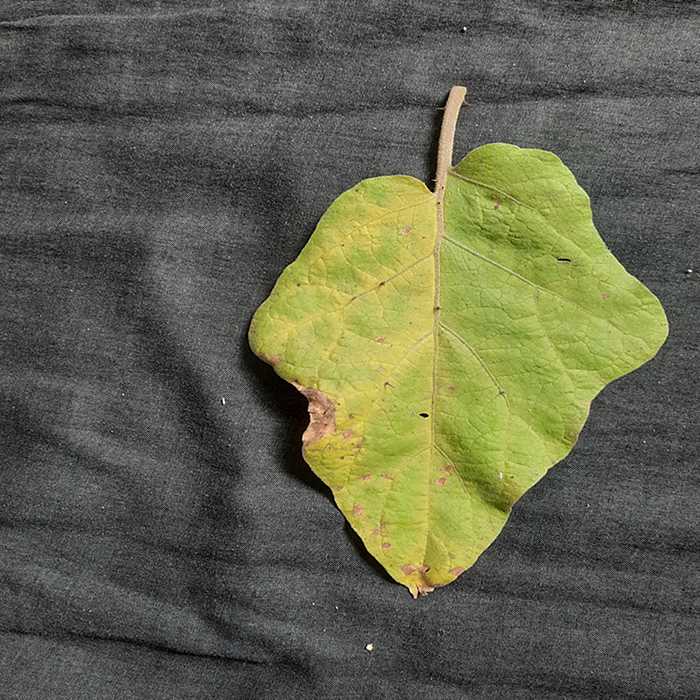
Plant: Eggplant
Label: Eggplant verticillium wilt